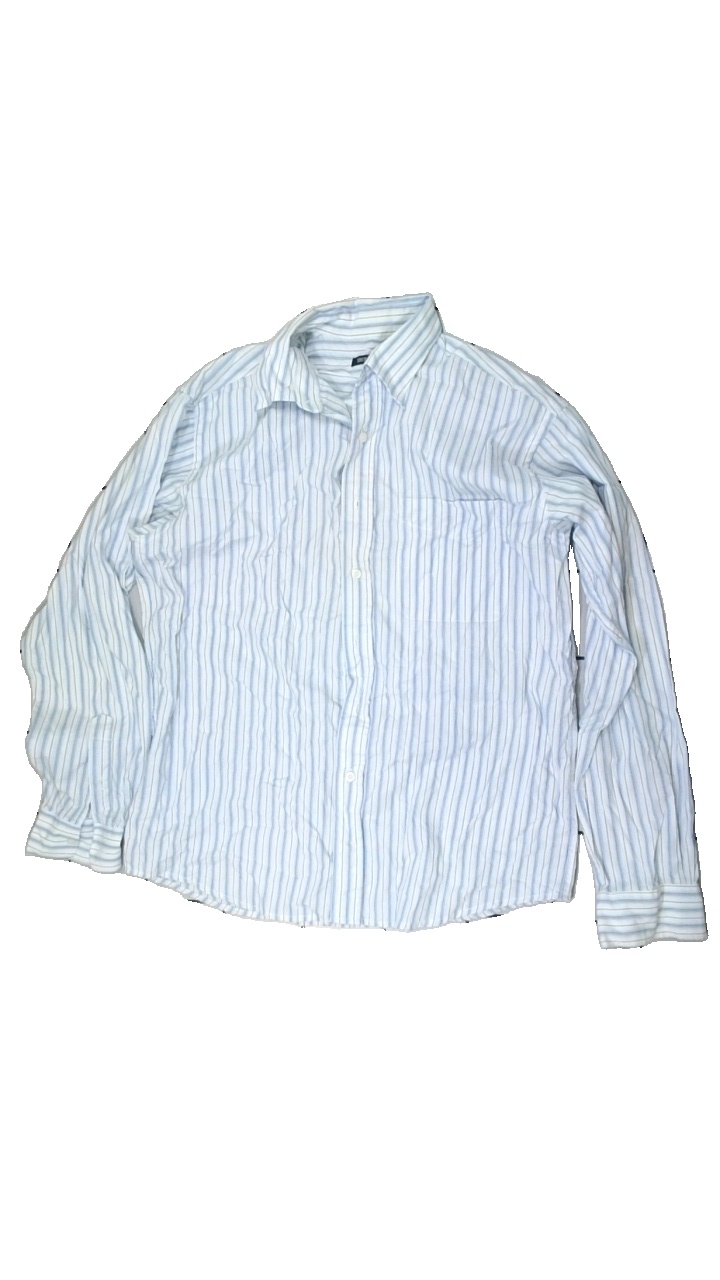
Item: Shirt (Men)
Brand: Shirtwear
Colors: Blue, White
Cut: Regular
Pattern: Striped
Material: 70% polyester, 30% cotton
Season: All
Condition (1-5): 2
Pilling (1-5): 5
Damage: sweat stains
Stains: Major
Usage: Export
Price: <50